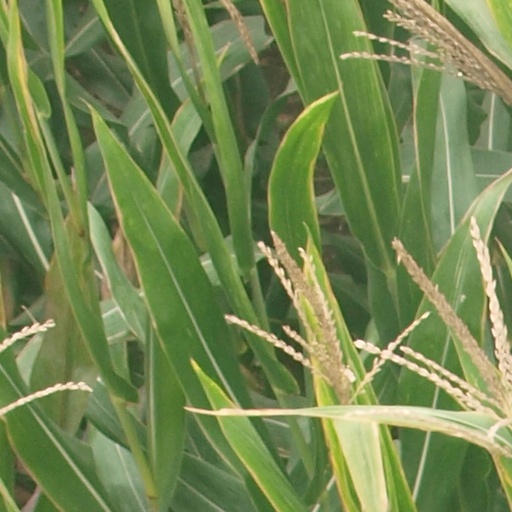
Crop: maize; corn